The Thomas Aveling School

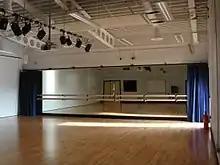
Drama/Dance facility

The Thomas Aveling School was formed in 1990 after three local schools, (Warren Wood Boys, Warren Wood Girls and Highfield) were closed. The former Warren Wood Boys School site was re-developed with new facilities added to the refurbished classroom and administration block and school hall. During the 1990s, the school became grant-maintained, enabling the Board of Governors to expand the facilities, including the addition of a sports hall in 1997. In 2001, the school received a positive Ofsted report.